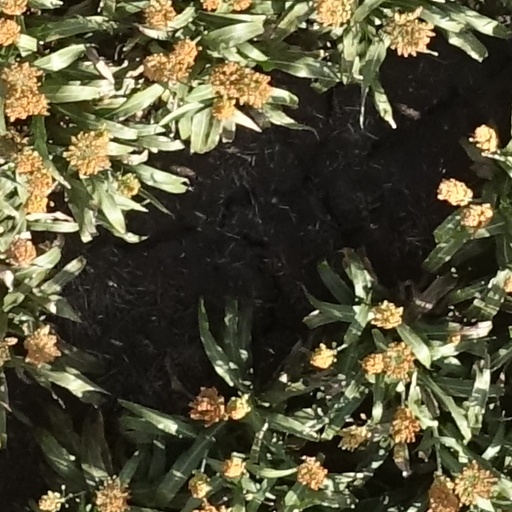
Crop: sorghum